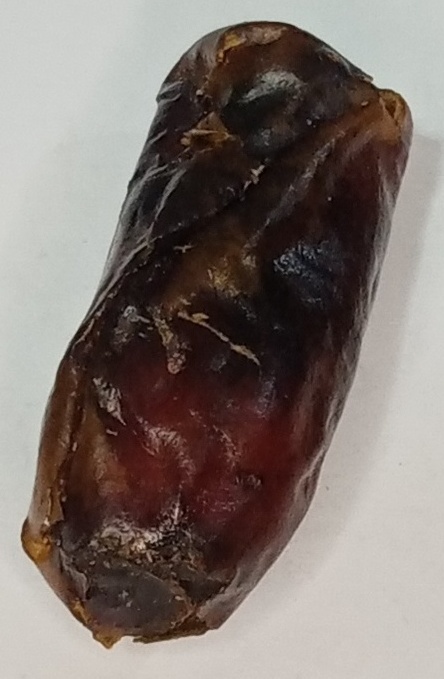
Variety: gajar
Size: large
Grade: grade-1